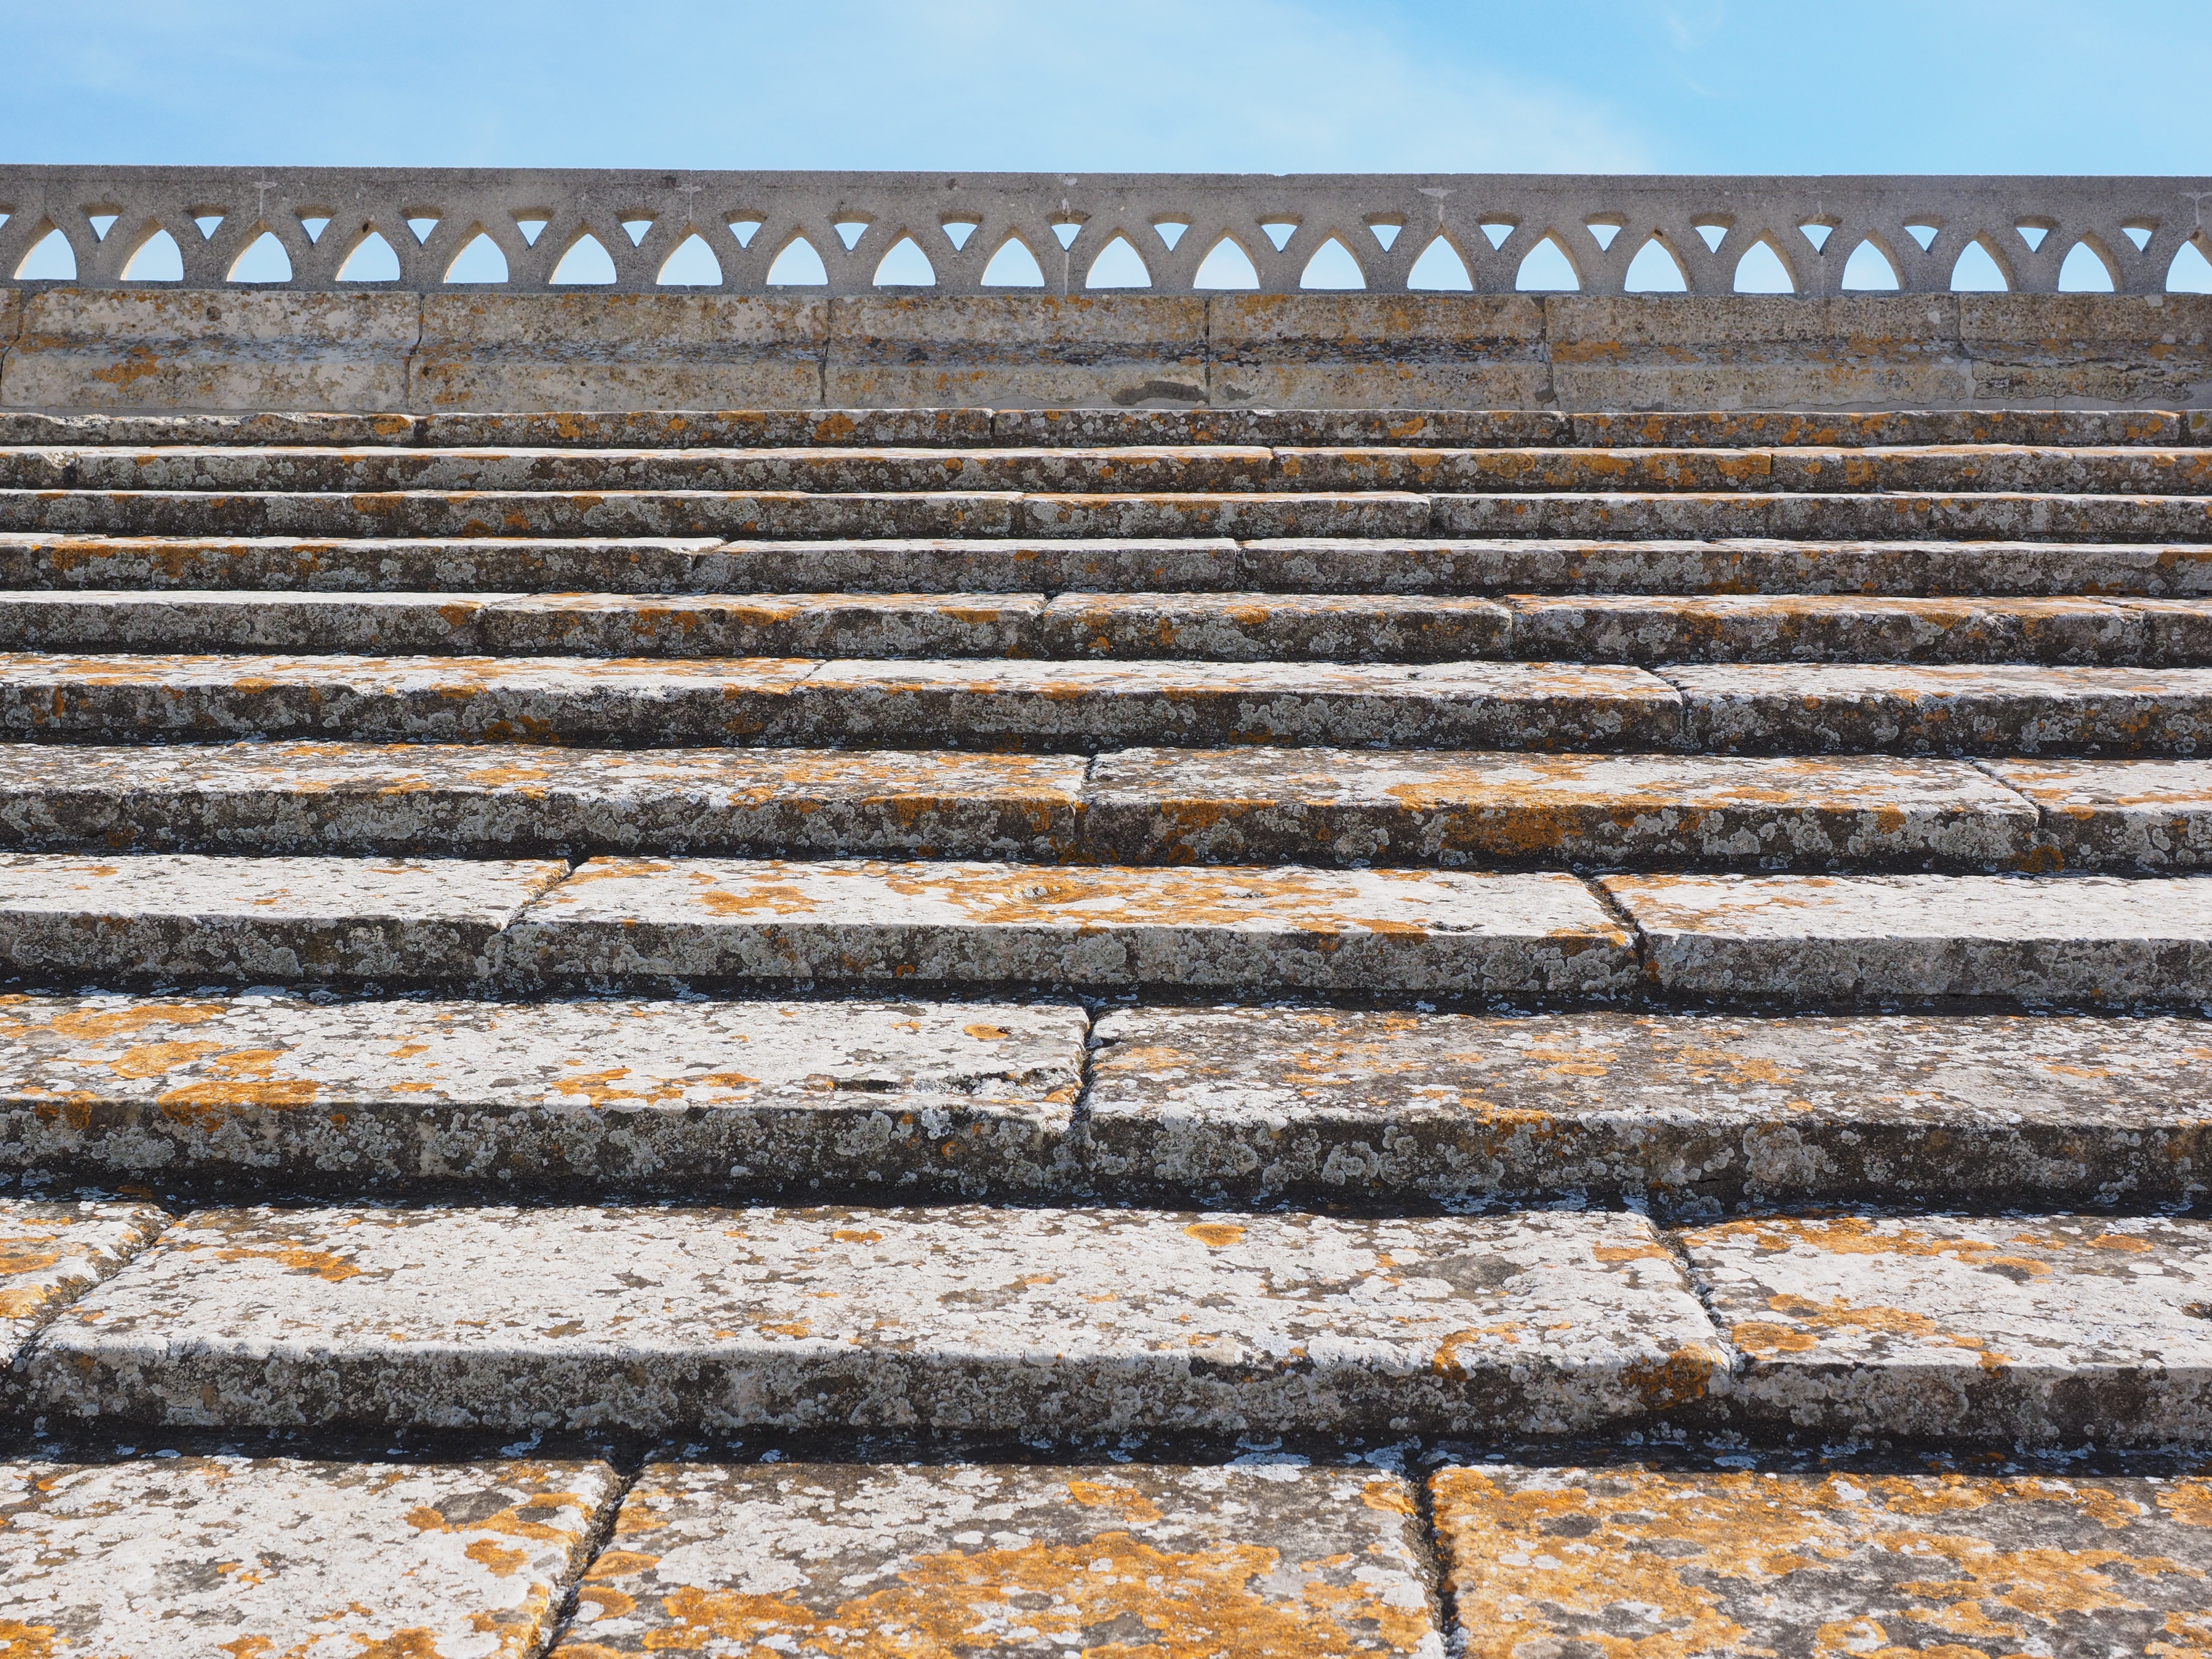
architecture, wood, track, roof, building, wall, walkway, railing, line, soil, brick, material, stairs, brickwork, rise, gradually, stone steps, stone stairs, flooring, road surface, church roof, notre dame de la mer, outdoor structure